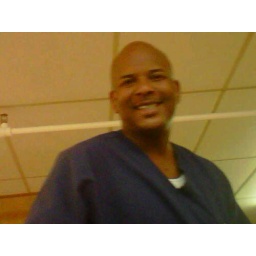
1 red robyn sitting in a tree....